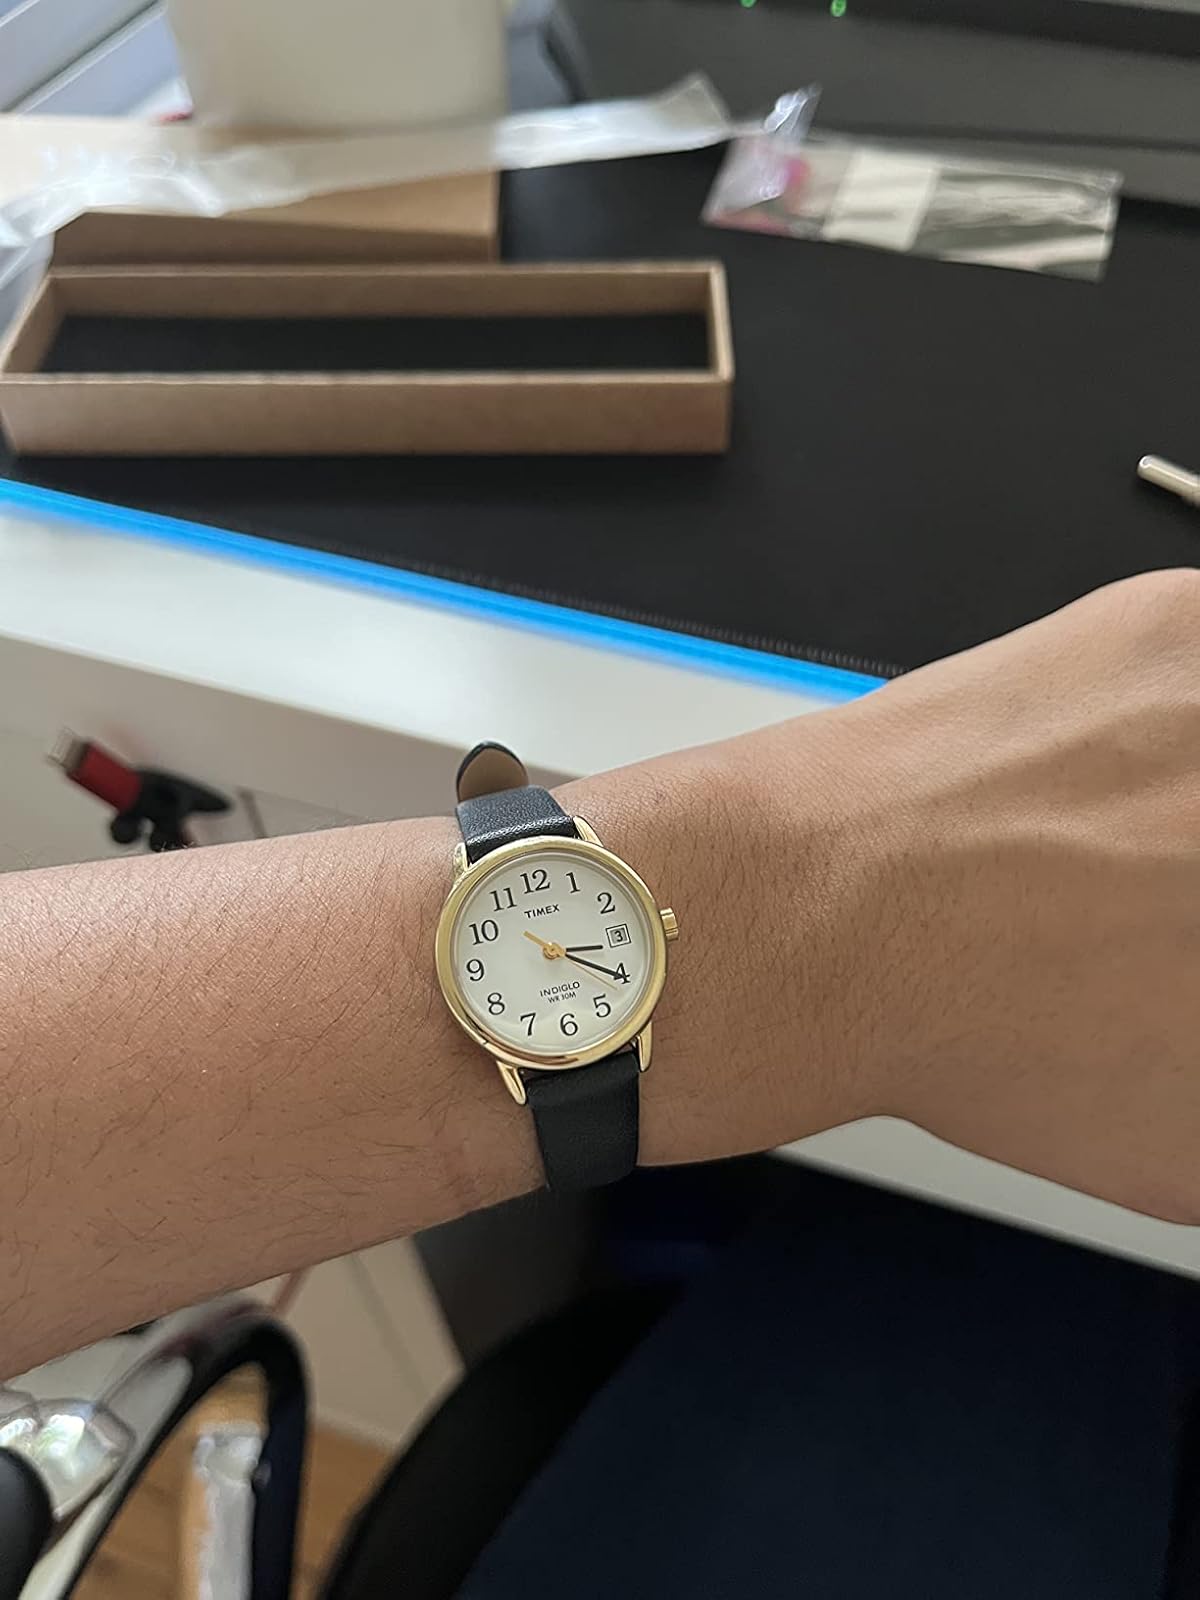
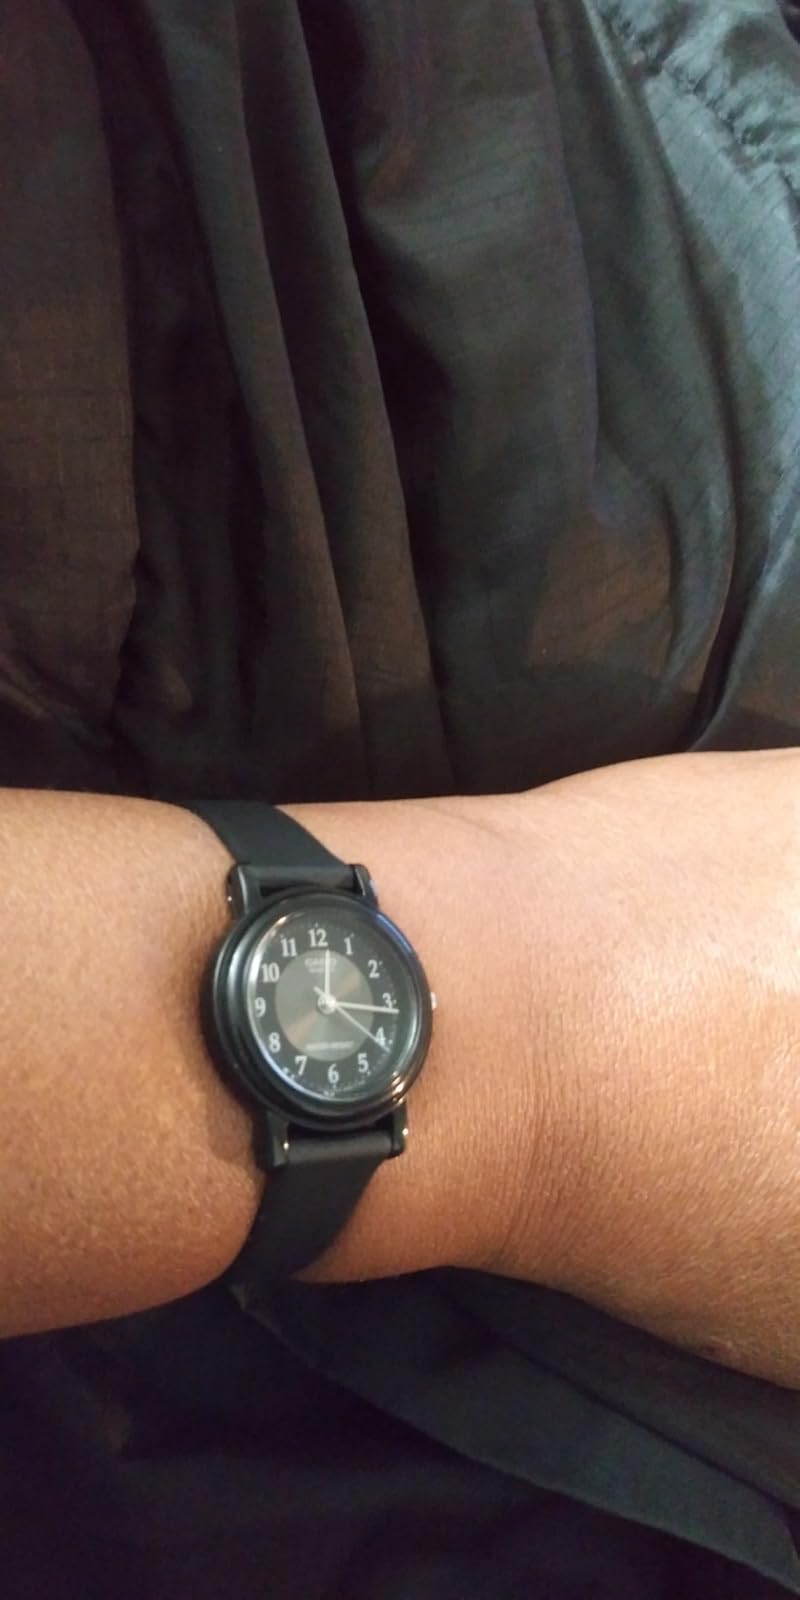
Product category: accessories_watch
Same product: no